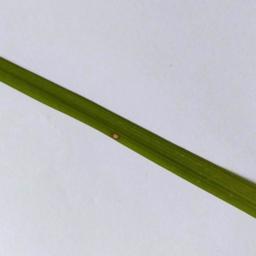
Label: Rice___Leaf_Blast